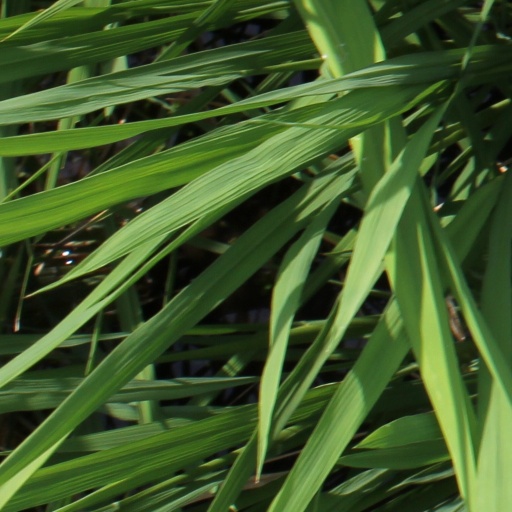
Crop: rice